Paul Crouch Jr.

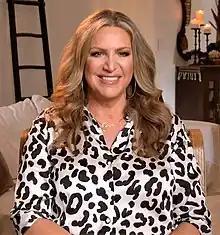
Wife Brenda Crouch on her ministry channel in 2022

The oldest of Paul and Jan Crouch's two children, Crouch Jr. was born in Rapid City, South Dakota, where his father was working in commercial broadcasting at the time. The Crouches eventually moved to California, where they co-founded Trinity Broadcasting Network in 1973.